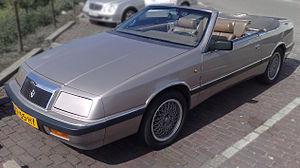
"Les véhicules construits par l'entreprise Chrysler sont des modèles portant le nom de ""Chrysler"", plutôt que l'une de leurs filiales. La plupart des Chryslers ont été des voitures de luxe, hormis en 1970 pour les modèles Européens qui ont été développés par les divisions Simca et Rootes.